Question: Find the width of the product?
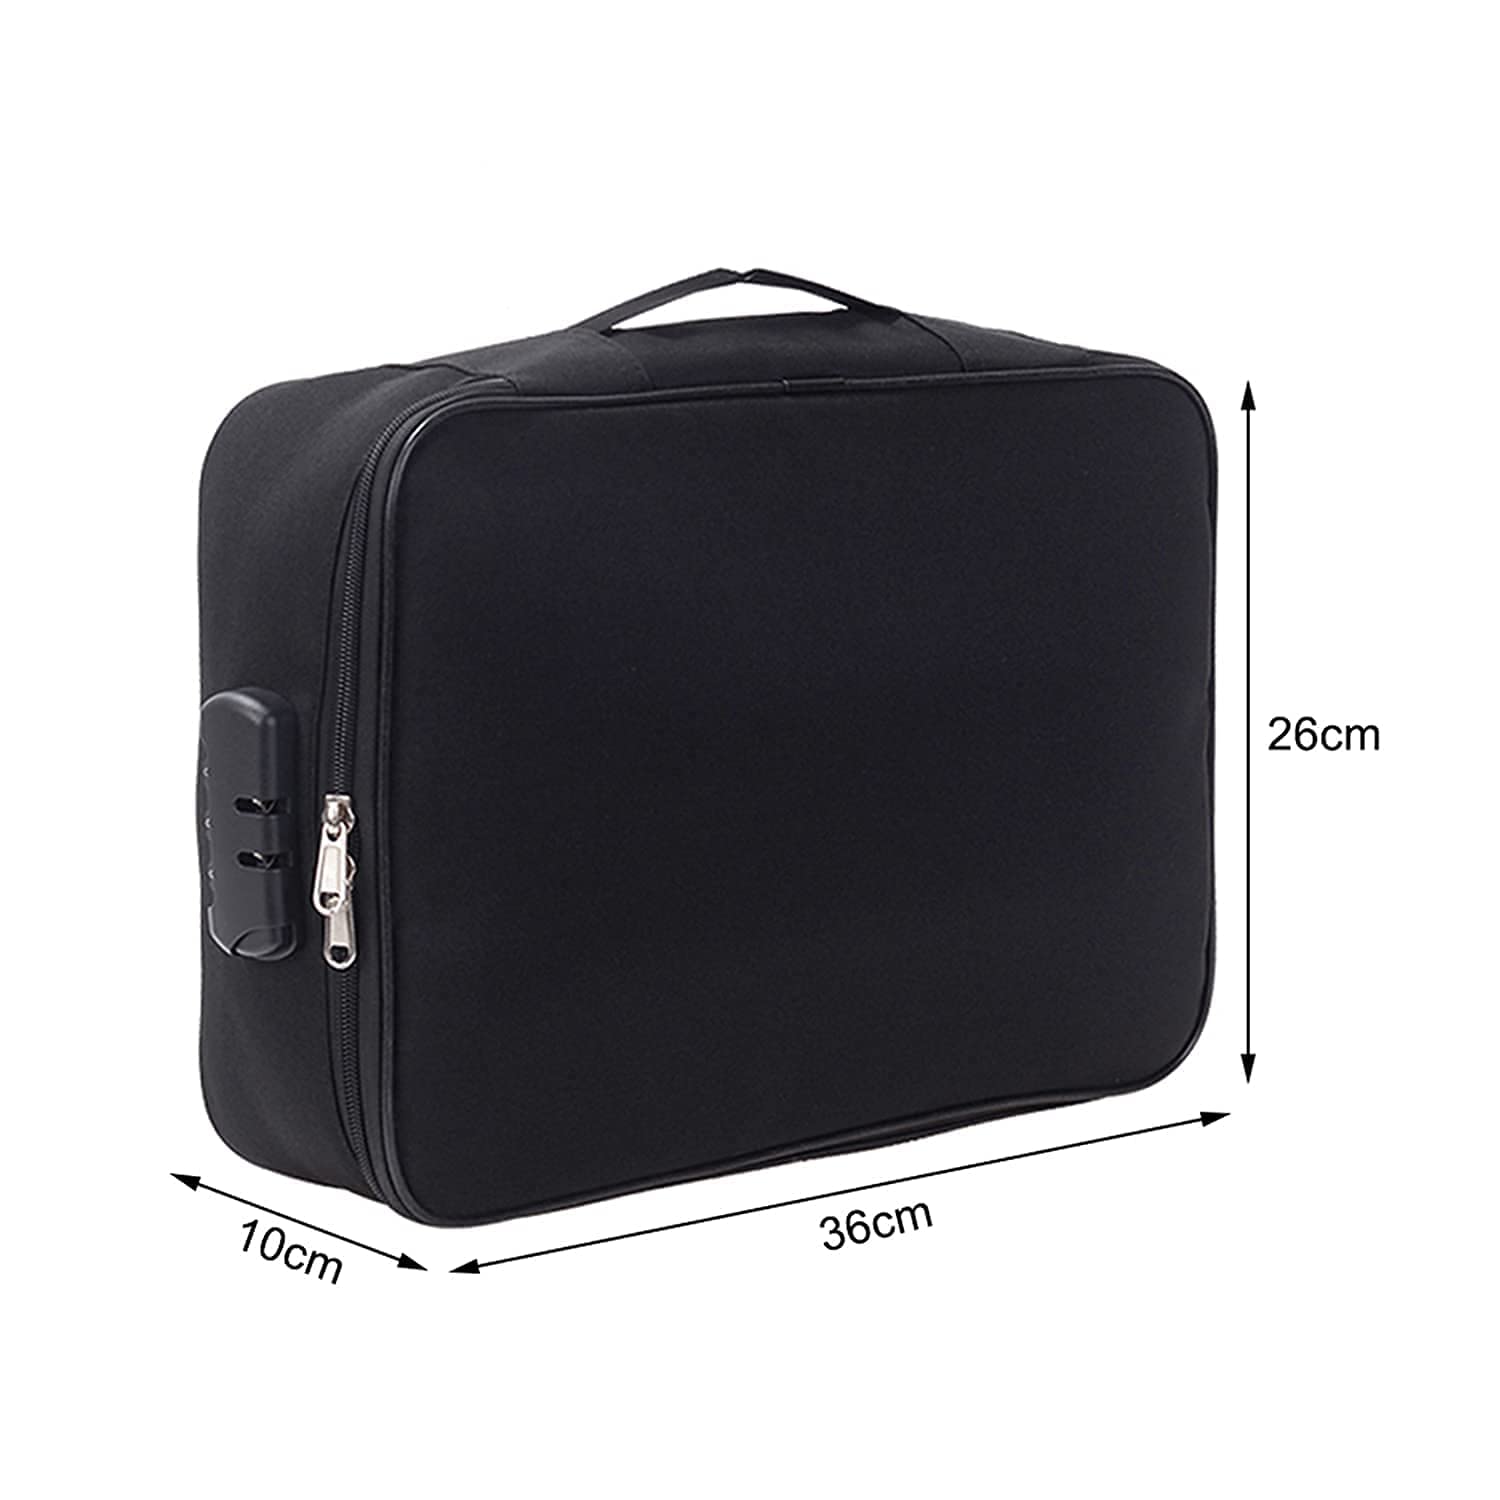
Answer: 10.0 centimetre